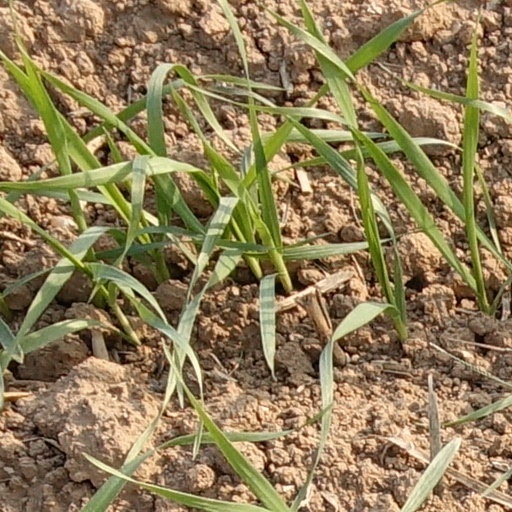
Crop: wheat